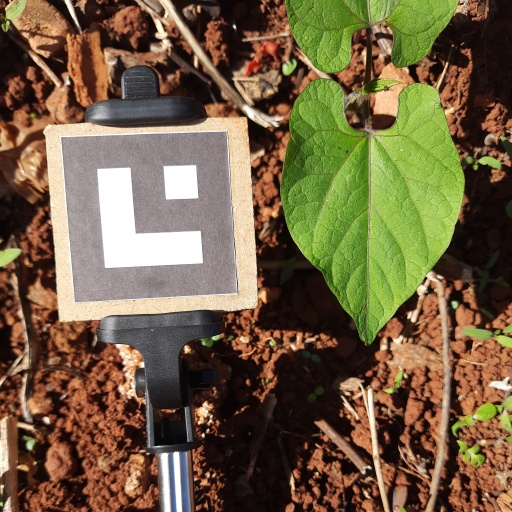
Observations: wavy surface, no eating holes, under sunlight